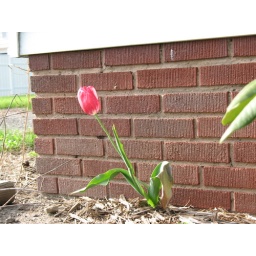
pretty pink flower in front of our house